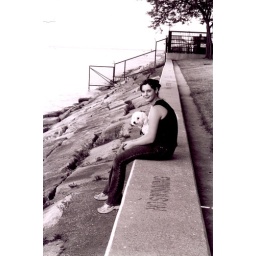
Lauren and Exxon sitting on the wall along Lake Michigan in Chicago not too far from our apartment.